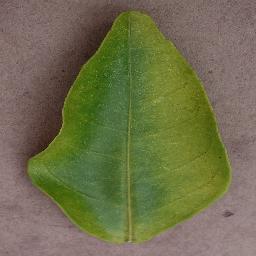
Label: Orange___Haunglongbing_(Citrus_greening)